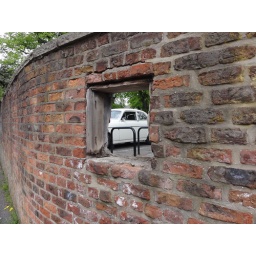
An old Rover viewed through a window in an old wall